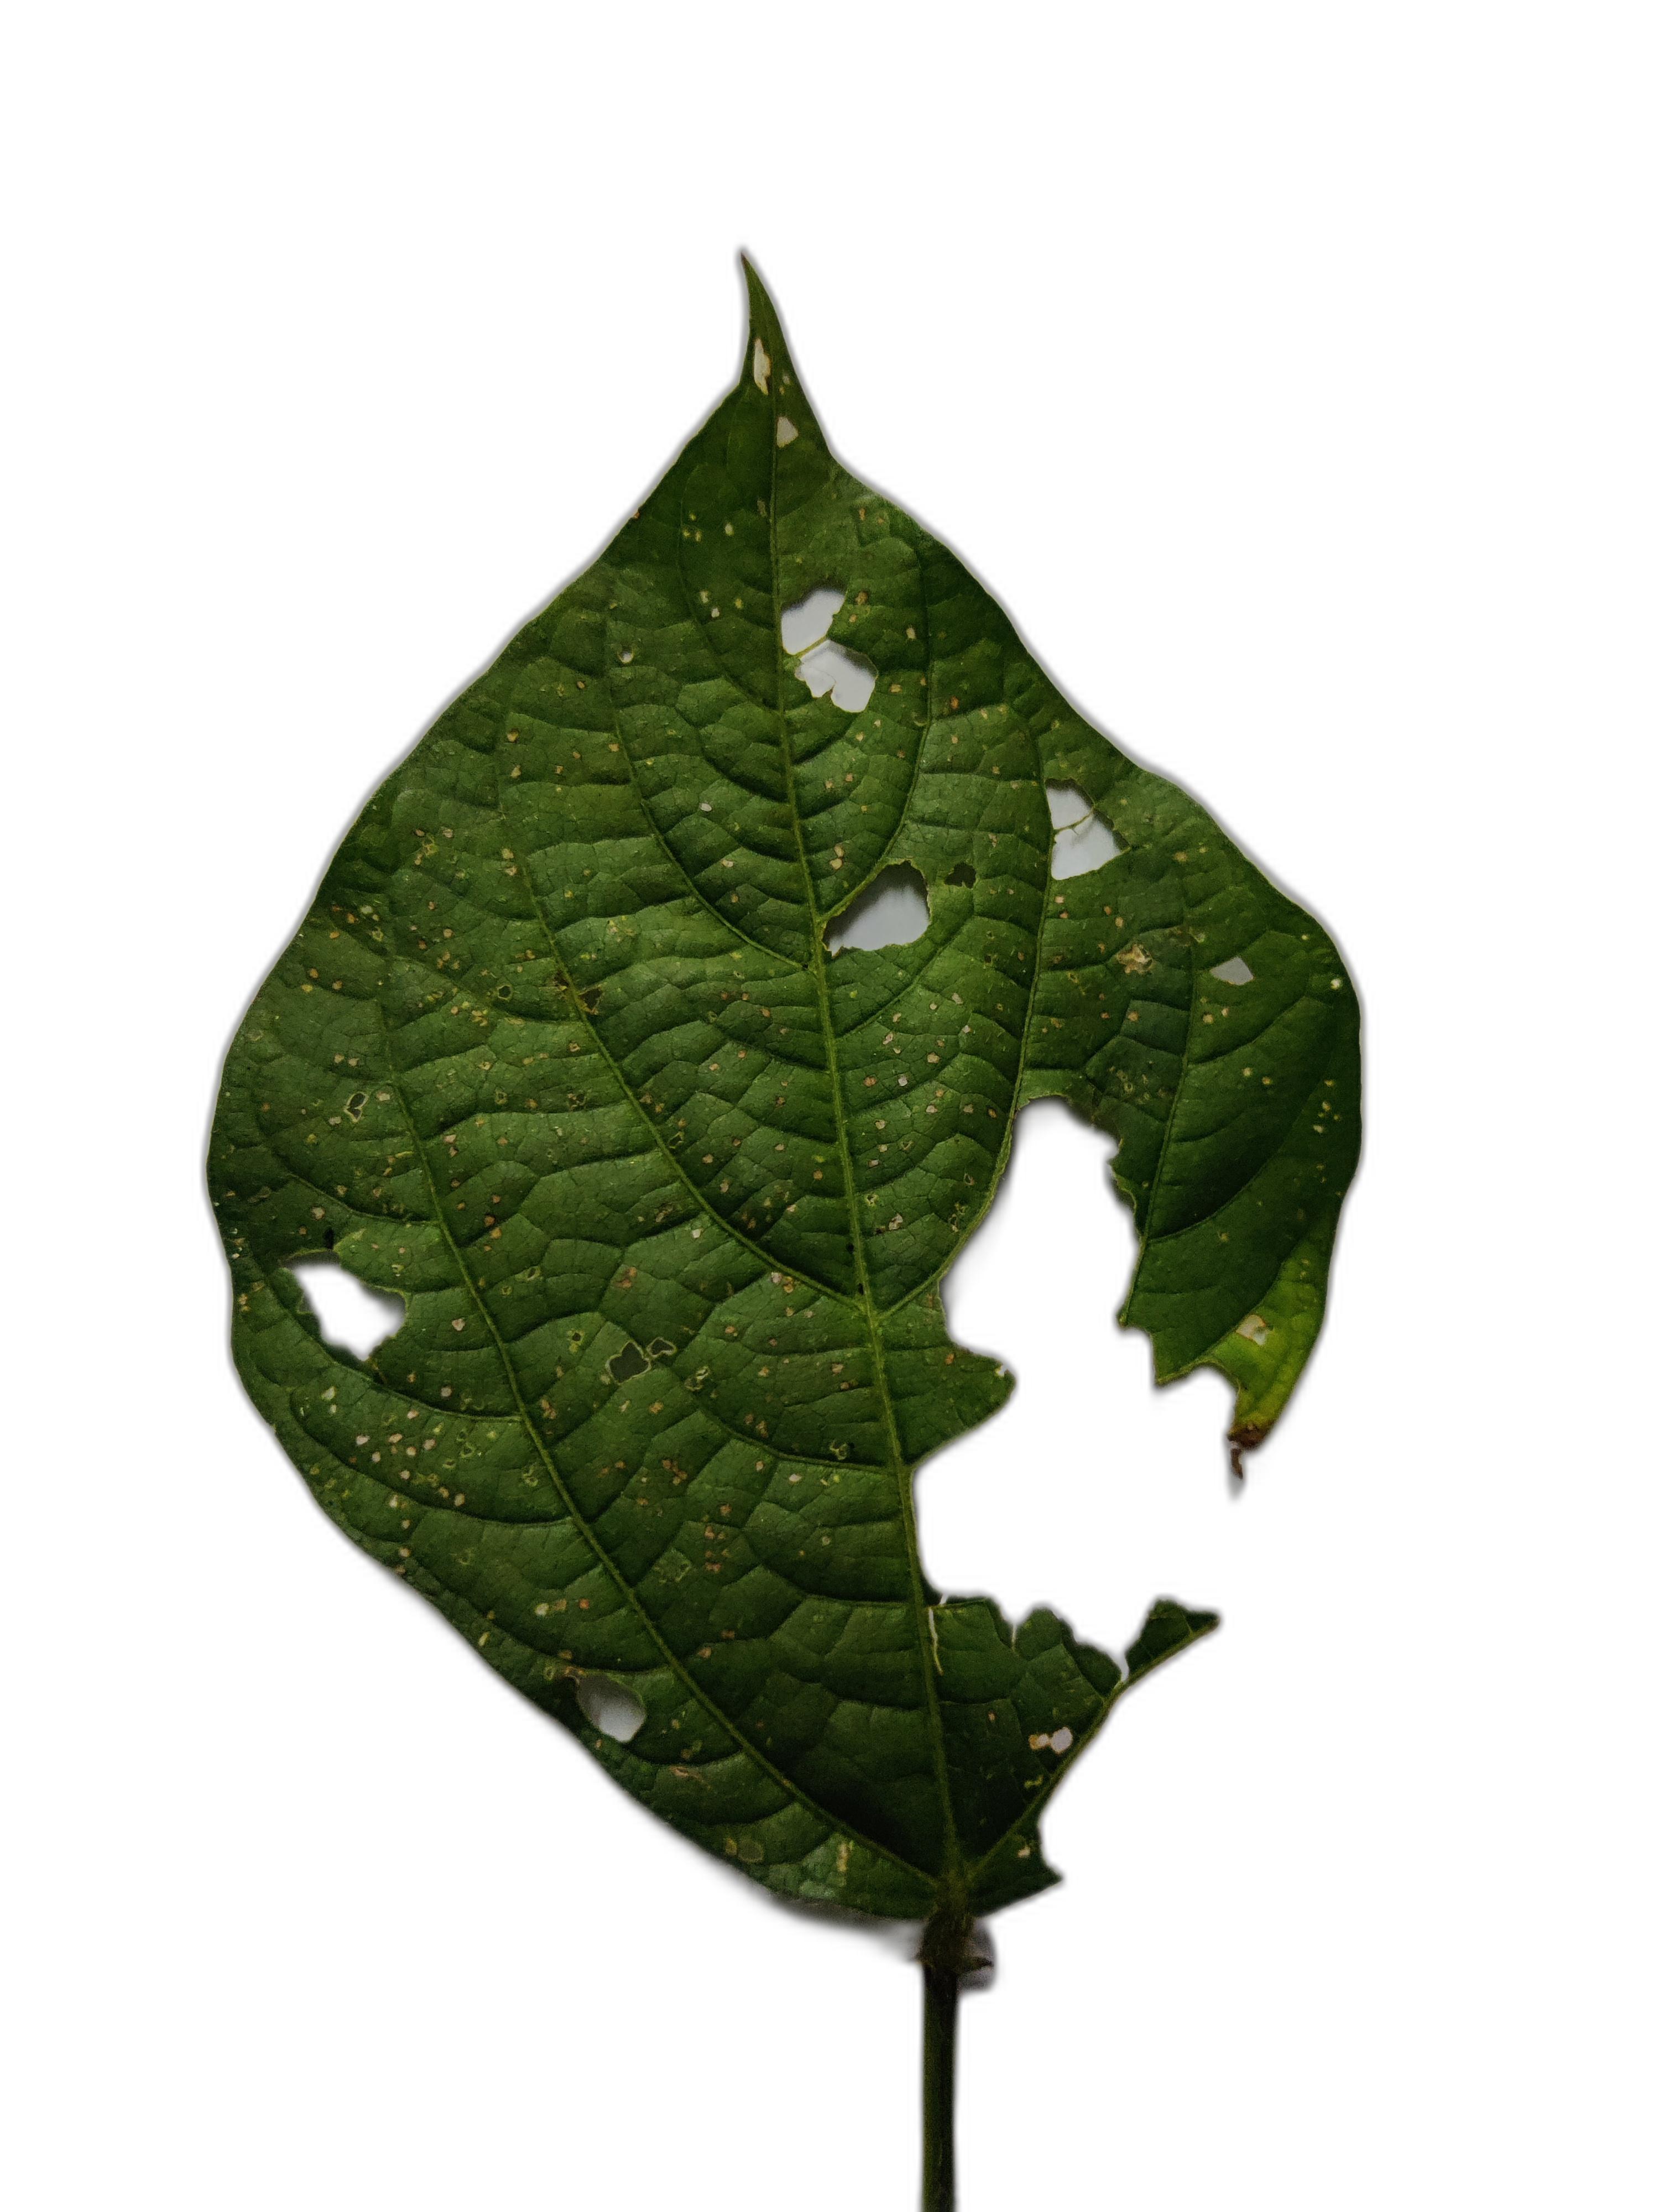
Label: Cercospora leaf spot